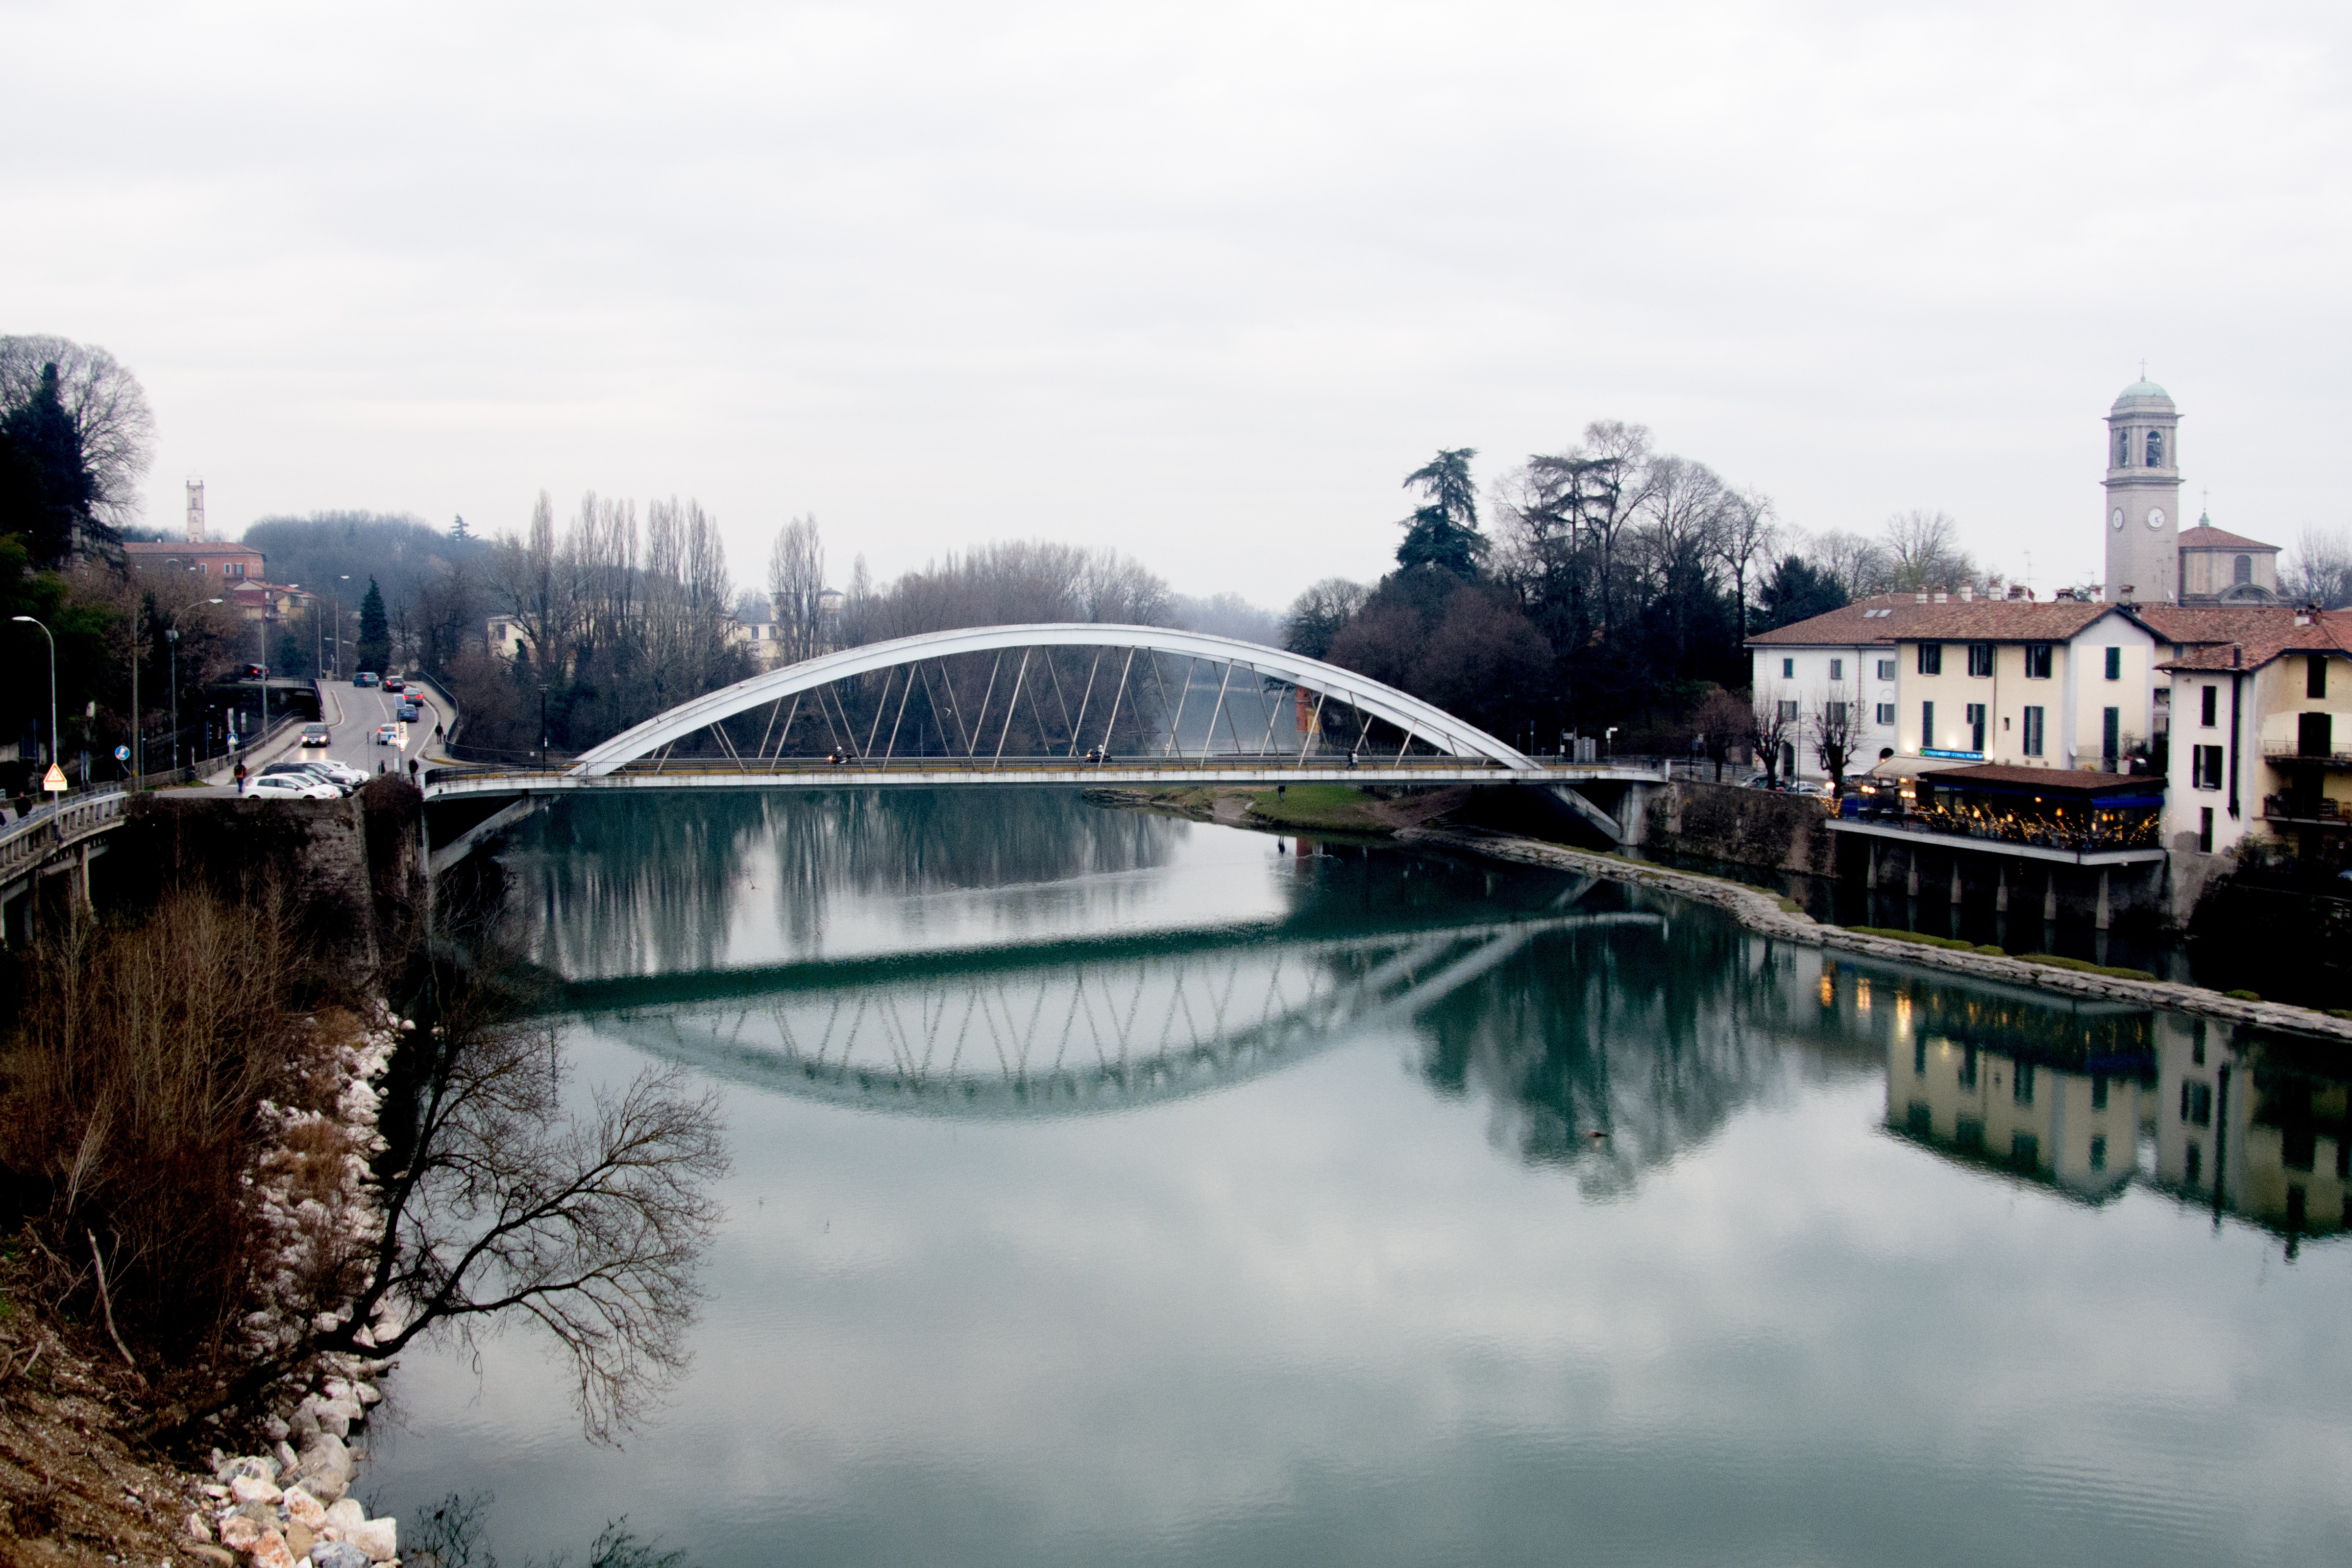
landscape, water, winter, bridge, chateau, river, country, cityscape, green, reflection, landmark, italy, reservoir, waterway, vegetation, houses, water feature, lombardy, adda, reflecting pool, adda river, adda bridge